Gap junction

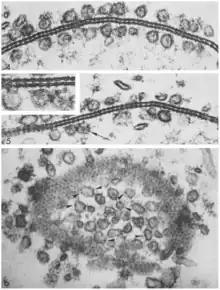
Connexon pairing across membranes bridges the gap between two cells and between vesicles to membranes.

In vertebrates, gap junction hemichannels are primarily homo- or hetero-hexamers of connexin proteins. Hetero-hexamers at gap junction plaques, help form a uniform intercellular space of 2-4 nm. In this way hemichannels in the membrane of each cell are aligned with one another forming an intercellular communication path.